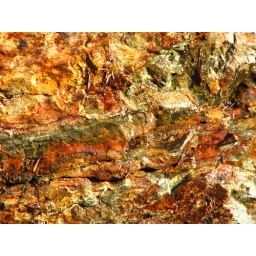
rock wall. There are many fascinating 'species' of rocks in the Caren Range!